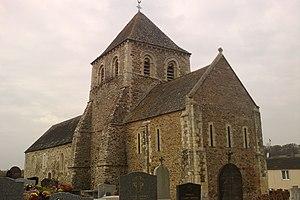
Église Saint-Ébremond de fr:La Barre-de-Semilly en schiste briovérien. La nef et le chœur sont appareillés en arête-de-poisson.
La Barre-de-Semilly est une commune française, située dans le département de la Manche en région Normandie, peuplée de 1 000 habitants.